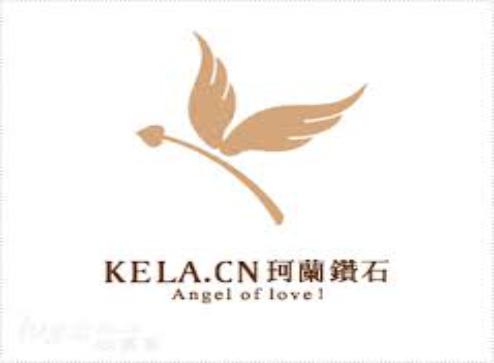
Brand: KELA
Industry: Clothes